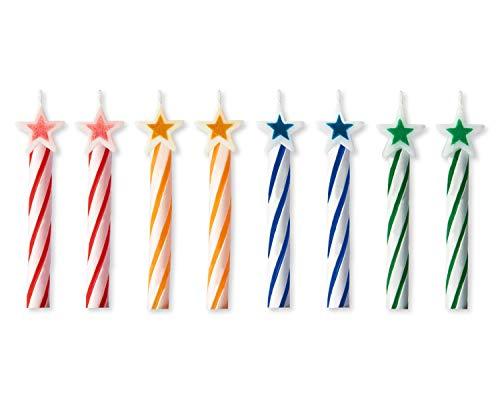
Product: American Greetings Birthday Candles, Stars (6-Count)
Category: Home & Kitchen | Home Décor | Candles & Holders | Candles | Specialty Candles | Birthday Candles
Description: Remember birthday candle sets for all your celebrations This pack of 8 small white candles features red, yellow, blue, and green spirals and stars.
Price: $1.99